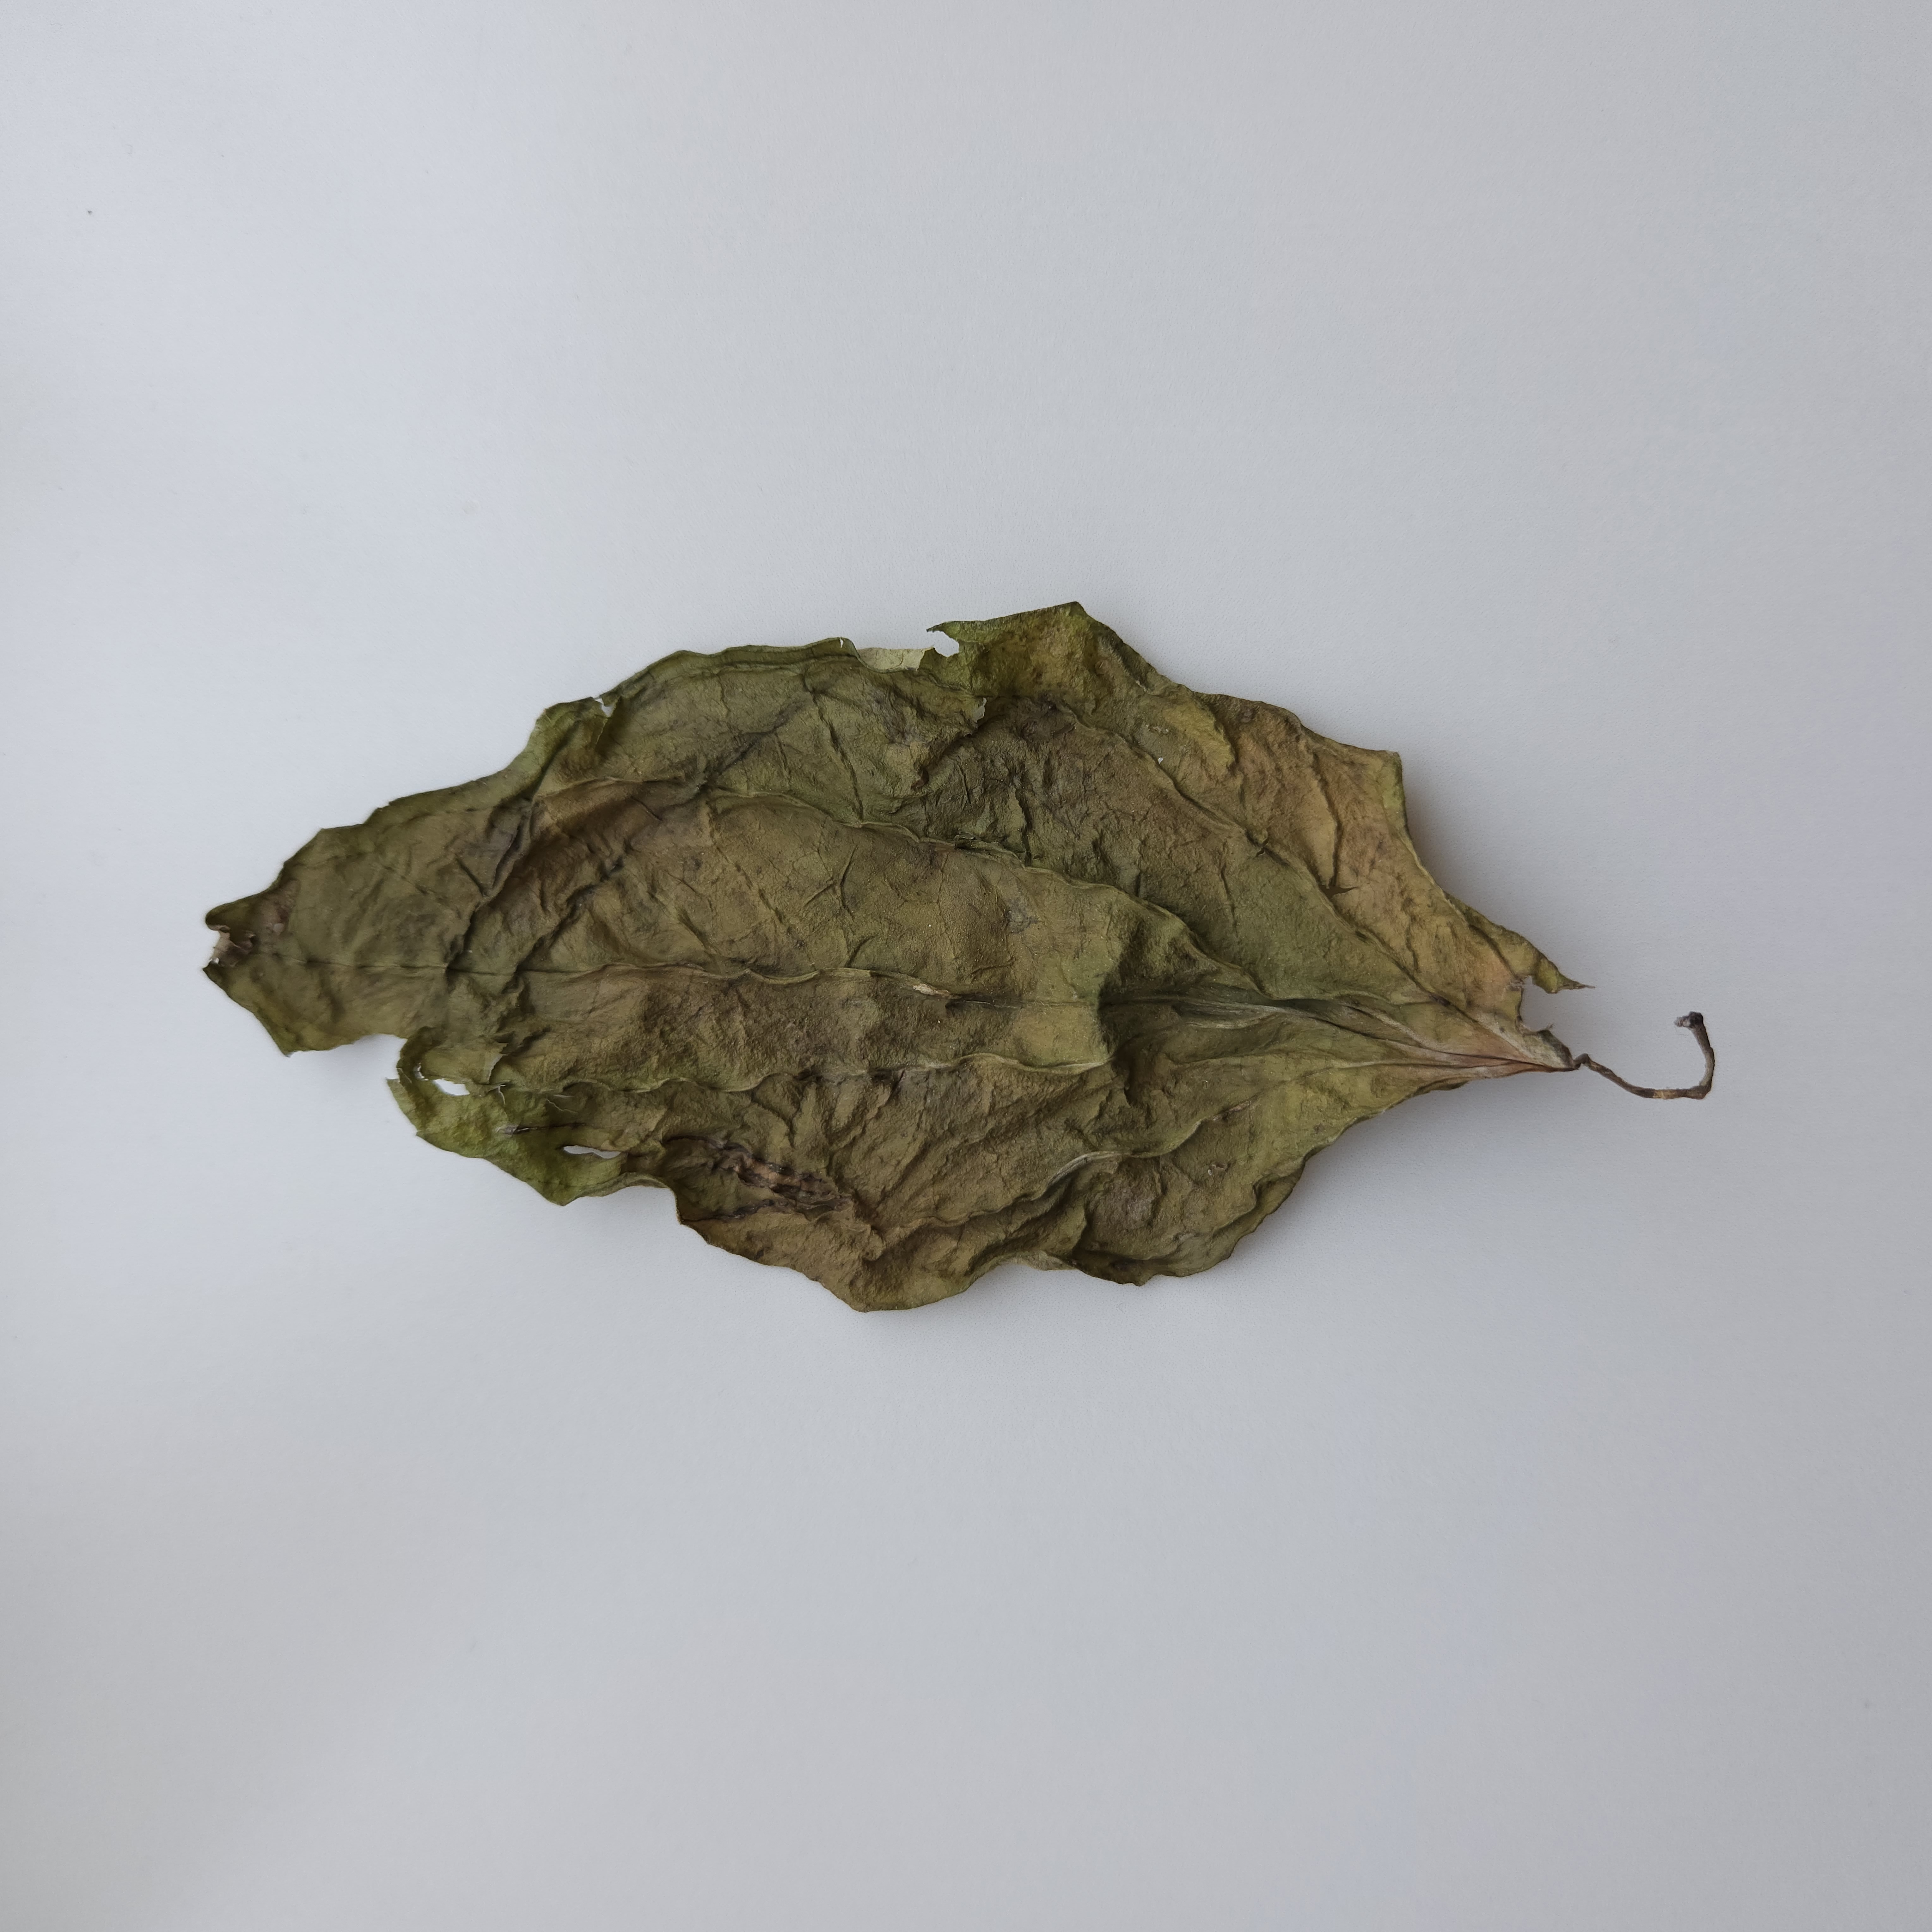
Label: Dried